Anne Hathaway

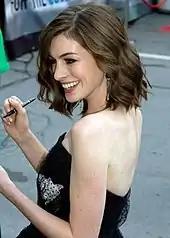
Hathaway signing autographs for fans at the 2008 Toronto International Film Festival

Describing her off-screen persona, John Hiscock of "The Daily Telegraph" wrote in 2014 that Hathaway is a "well-grounded, friendly young woman with a good sense of humour, a wide smile and an easy-going attitude". Hiscock further opines that, despite considerable success, she has never "gone Hollywood", remaining close with her friends. The authors of the book "365 Style" noted Hathaway's girl next door image, and her "The Intern" director Nancy Meyers says she is "wise beyond her years". The journalist Laura Brown found her to be a "sincere", "warm and funny" woman. After her 2013 awards acceptance speeches for "Les Misérables", "The Atlantic" noted that several media commentators accused her of being "annoying" and making "awkward" jokes. Discussing this, Hathaway explained that she feels anxious when public speaking but has since grown from it and become a more compassionate person. She said regarding her perceived image: "People have this idea of me as just being a very prim, professional girl, which I suppose I am, but I do cut loose and have fun in my life".